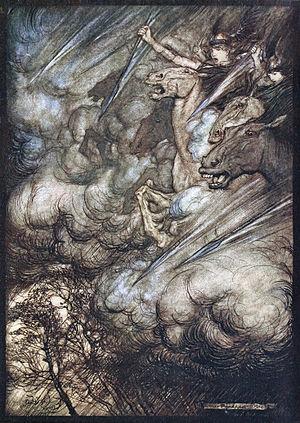
La chevauchée des Walkyries est un célèbre air d'opéra épique, tragique, embrasé, exalté, et grandiose, pour orchestre symphonique, composé en 1856 par le compositeur allemand Richard Wagner. Prélude de l'acte III scène 1 de son opéra La Walkyrie second de sa série de quatre opéras de L'Anneau du Nibelung, il est baptisé du nom des Valkyries guerrières des mythologie germanique et nordique. Souvent interprétée en concert indépendamment de l'opéra dont elle est issue, elle est reprise entre autres comme hymne de la Luftwaffe de la Seconde Guerre mondiale, et devient une des musiques de film les plus célèbres de l'histoire du cinéma en tant que musique de sonorisation d'un raid américain d'hélicoptère d'attaque Bell UH-1 Iroquois de la guerre du Viêt Nam, du film Apocalypse Now, de Francis Ford Coppola en 1979.